Hundred Guilder Print

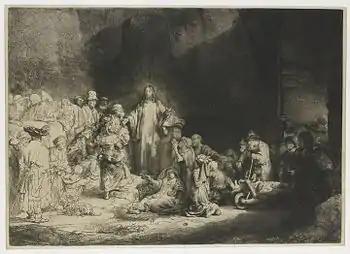
The "Hundred Guilder Print", c.1647-1649, State 2 of 2. 278 x 388 mm

The Hundred Guilder Print is an etching with drypoint by Rembrandt, measuring 278 x 388 mm (platemark). The etching's popular name derives from the large sum of money supposedly charged for it. It is also called "Christ healing the sick", "Christ with the Sick around Him, Receiving Little Children", or "Christ preaching", since the print depicts multiple events from Matthew 19 in the New Testament, including Christ healing the sick, debating with scholars and calling on children to come to him. The rich young man mentioned in the chapter is leaving through the gateway on the right.